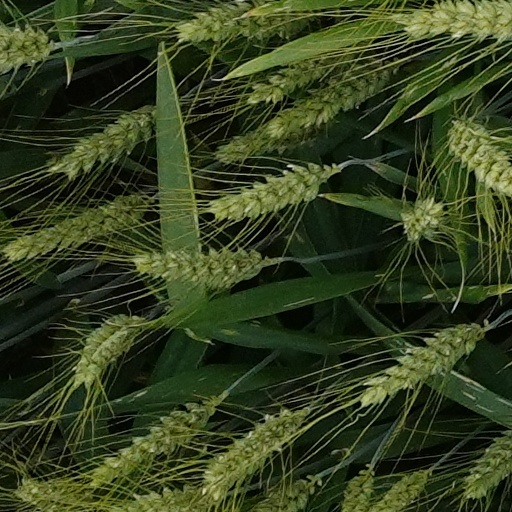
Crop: wheat